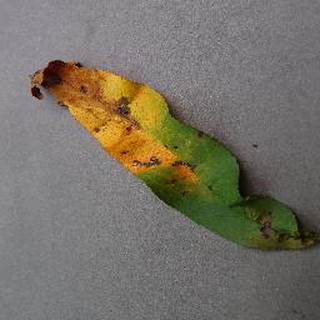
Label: peach_bacterial_spot